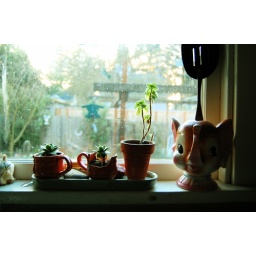
of kitchen window sills in the homes of friends. this is amy's house.